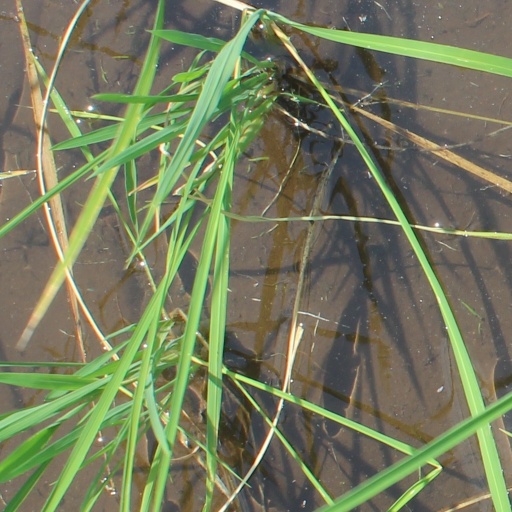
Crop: rice